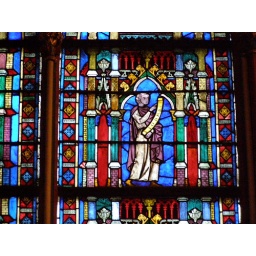
detail from one of the stained glass windows in the Cathedral Notre Dame de Paris.